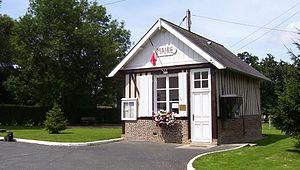
Mairie de Notre-Dame-d'Épine, département Eure (27), Haute-Normandie.
Notre-Dame-d'Épine est une commune française située dans le département de l'Eure, en région Normandie.